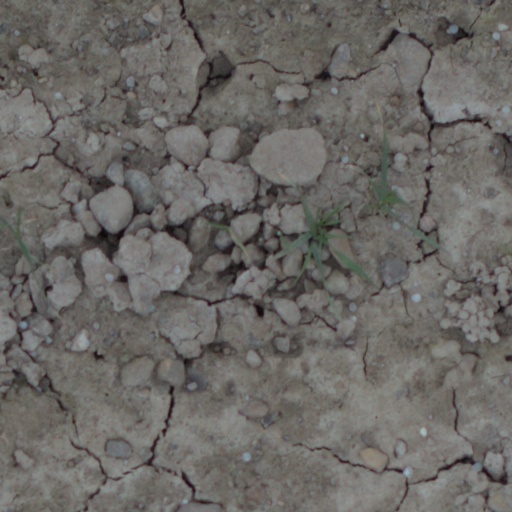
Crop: wheat